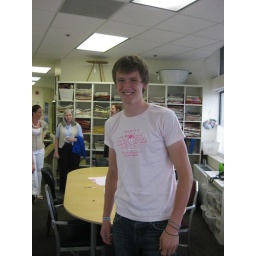
Jonas in his new tweety bird shirt